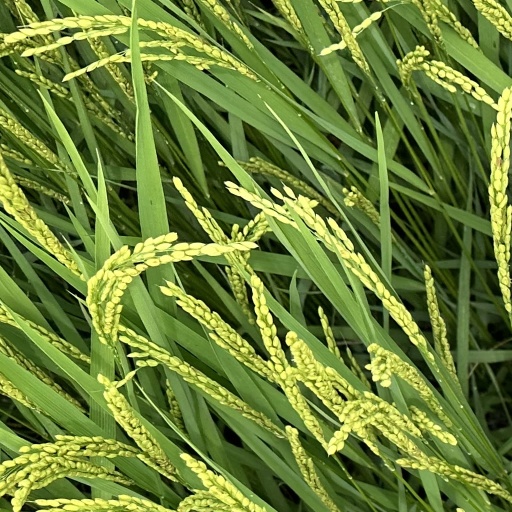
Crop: rice